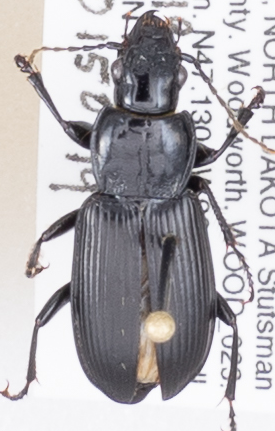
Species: Pterostichus melanarius melanarius
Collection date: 2015-08-19
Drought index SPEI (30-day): -1.204
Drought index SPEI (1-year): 0.018
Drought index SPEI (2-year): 0.63